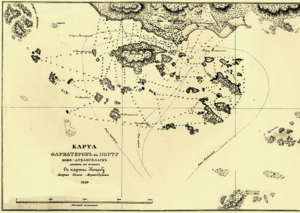
Mikhaïl Dmitrievitch Tebenkov, né en 1802 et décédé le 3 avril 1872, est un hydrographe, explorateur et kontr-admiral russe. Il fut directeur de la Compagnie russe d'Amérique de 1845 à 1850 et gouverneur de l'Amérique russe 1845 à 1850.